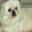
Label: dog